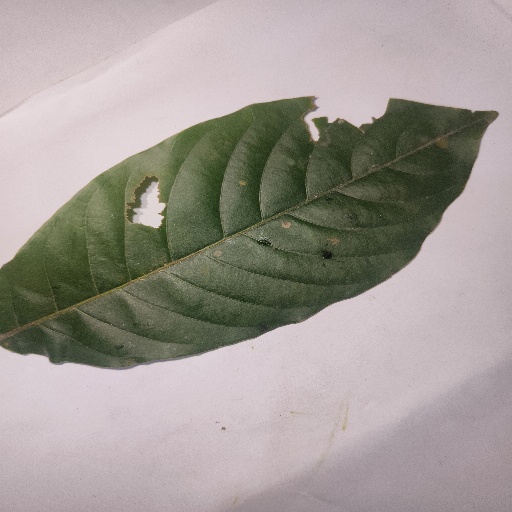
Species: HariTaki
Leaf condition: Bacterial Spot